Maccabi Men's Challenger

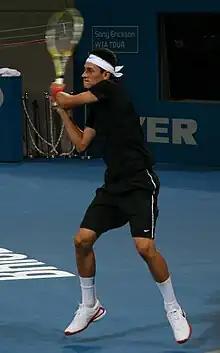
Bernard Tomic won his first ATP Challenger Tour title at the first and only edition of the event

The Maccabi Men's Challenger was a professional tennis tournament played on outdoor hard courts. It was part of the ATP Challenger Tour. It was held at the Maccabi Tennis Club in Melbourne, Australia, in 2009.